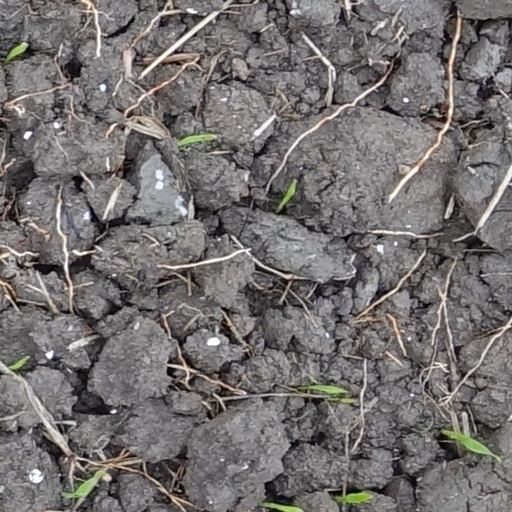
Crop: wheat